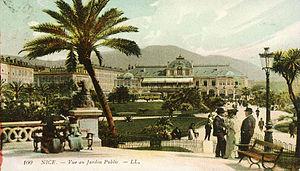
Le jardin public dans les années 1900.
Le jardin Albert-Iᵉʳ est un des plus anciens jardins publics de Nice.
Le Tramway de Nice et du Littoral était un réseau de tramway qui a desservi Nice et les communes du département des Alpes-Maritimes entre 1878 et 1953.